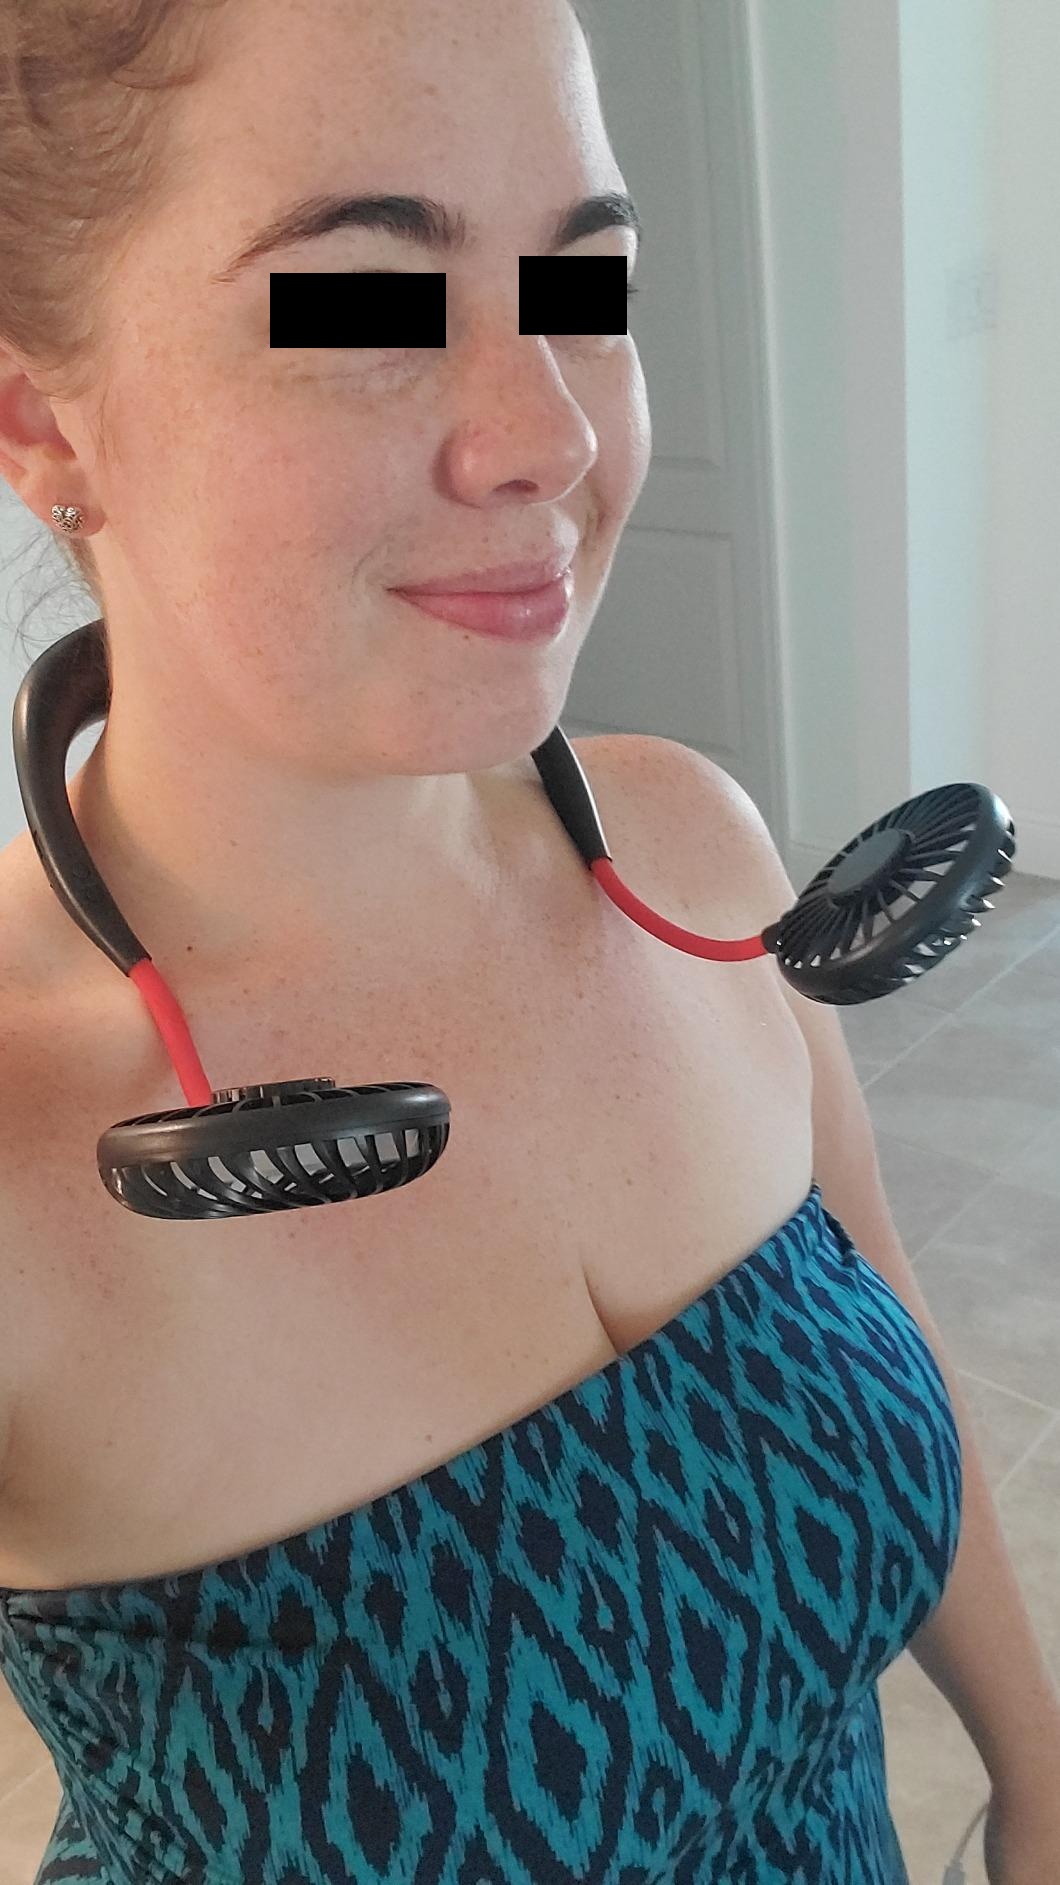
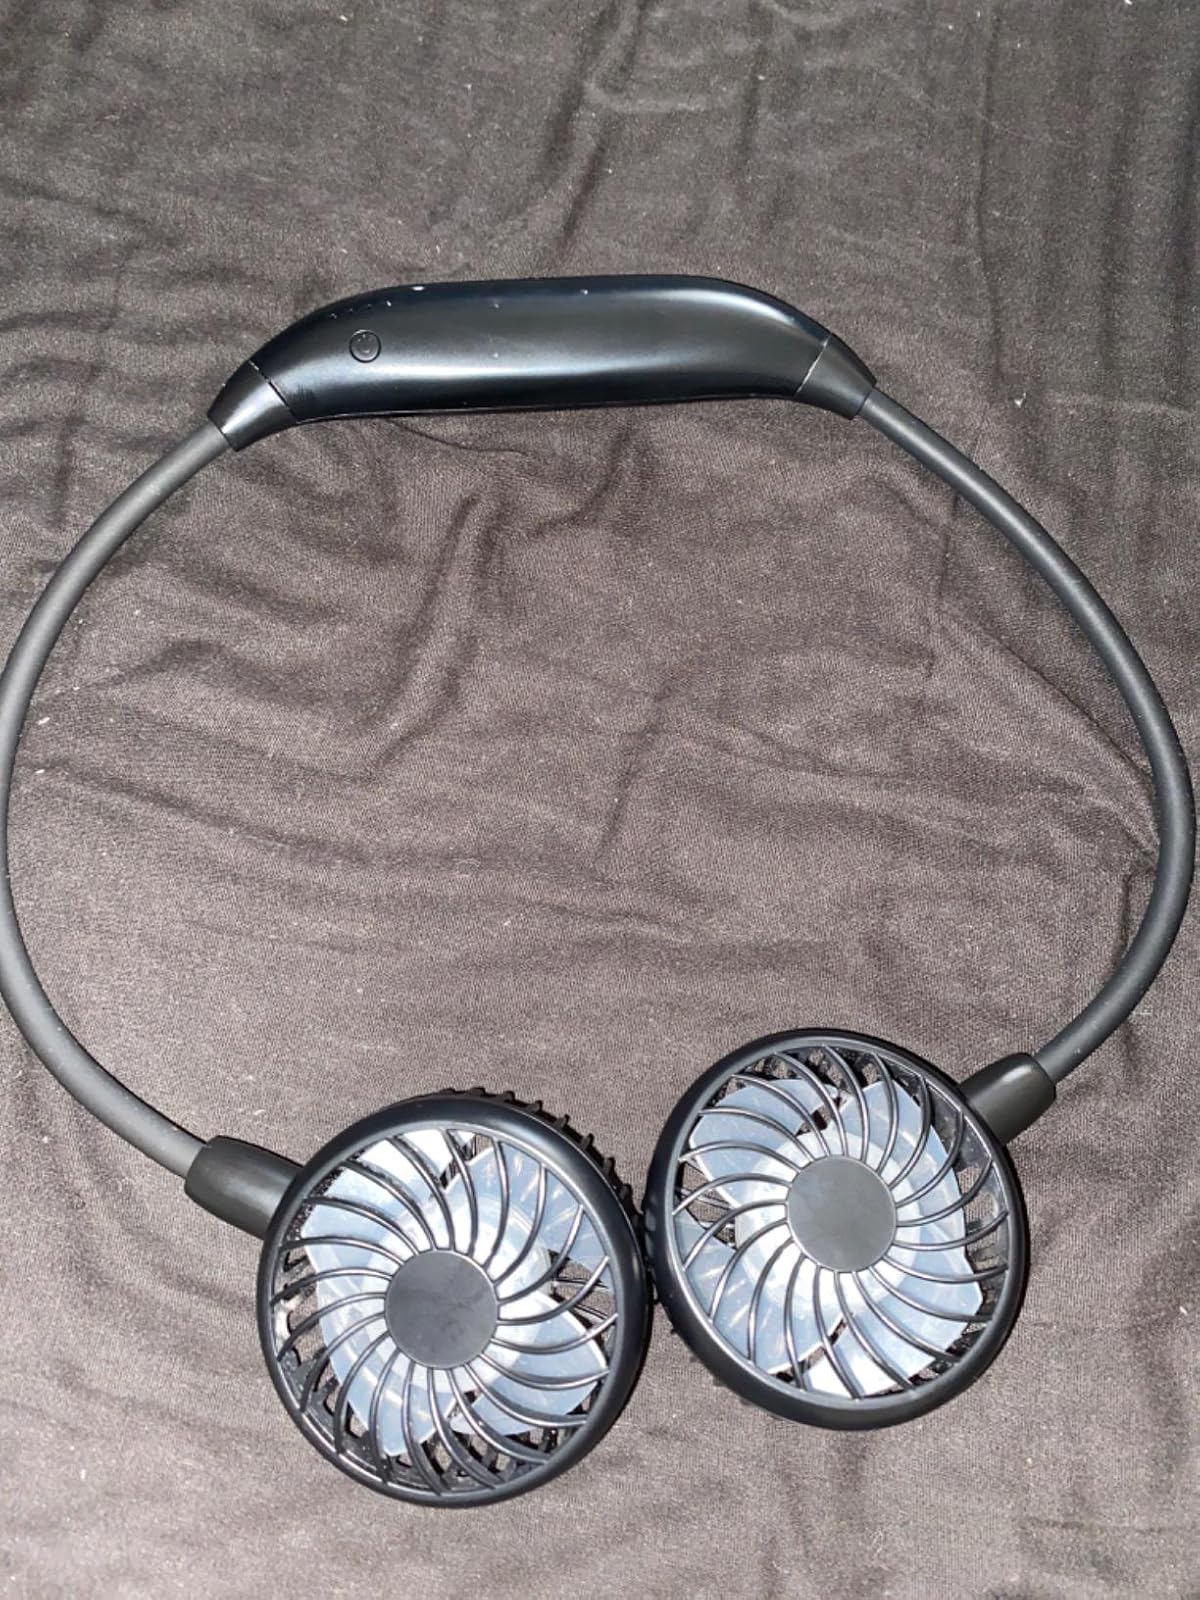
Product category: fan
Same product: no